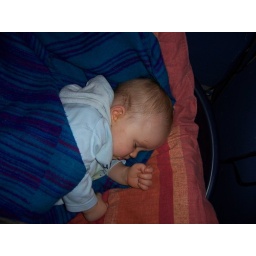
Jack in the dog bed 2